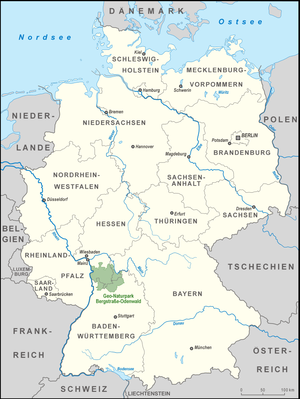
Geo-Naturpark Bergstraße-Odenwald
Naturpark Bergstraße-Odenwalds beliggenhed i Tyskland
Geo-Naturpark Bergstraße-Odenwald er et område på 3500 km² mellem floderne Rhinen, Main og Neckar. Mod syd går den delvist over i Naturpark Neckartal-Odenwald i Baden-Württemberg. Mod øst møder den på den anden side af Main Naturpark Bayerischer Spessart. Naturparken har siden 2004 som Geopark Bergstrasse-Odenwald været medlem af UNESCOs Global Network of Geoparks.